Starcevich Monument

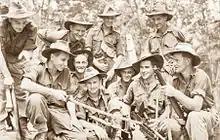
Tom Starcevich on 27 June 1945 (front row, second from right).

In June 1945, after a series landings of Australian forces on the Brunei Bay, the Australian troops preparing their attack and continued to recaptured Labuan, Muara Besar, Brunei Town, Weston and Beaufort. The first battalion from 2/32nd landed in Weston on 16 June but found the area has already been left by the Japanese. Other battalions followed in the next day when parts of the 2/43rd Battalion and 2/11th Commando Squadron landed at Mempakul. After a series of reconnaissance, the Australian found soon the Japanese had located their base in Beaufort. The Australian 2/32nd and 2/43rd Battalion began their attack on 27 June against the 386th Japanese Independent Infantry Battalion under Major Kimura Jiro.